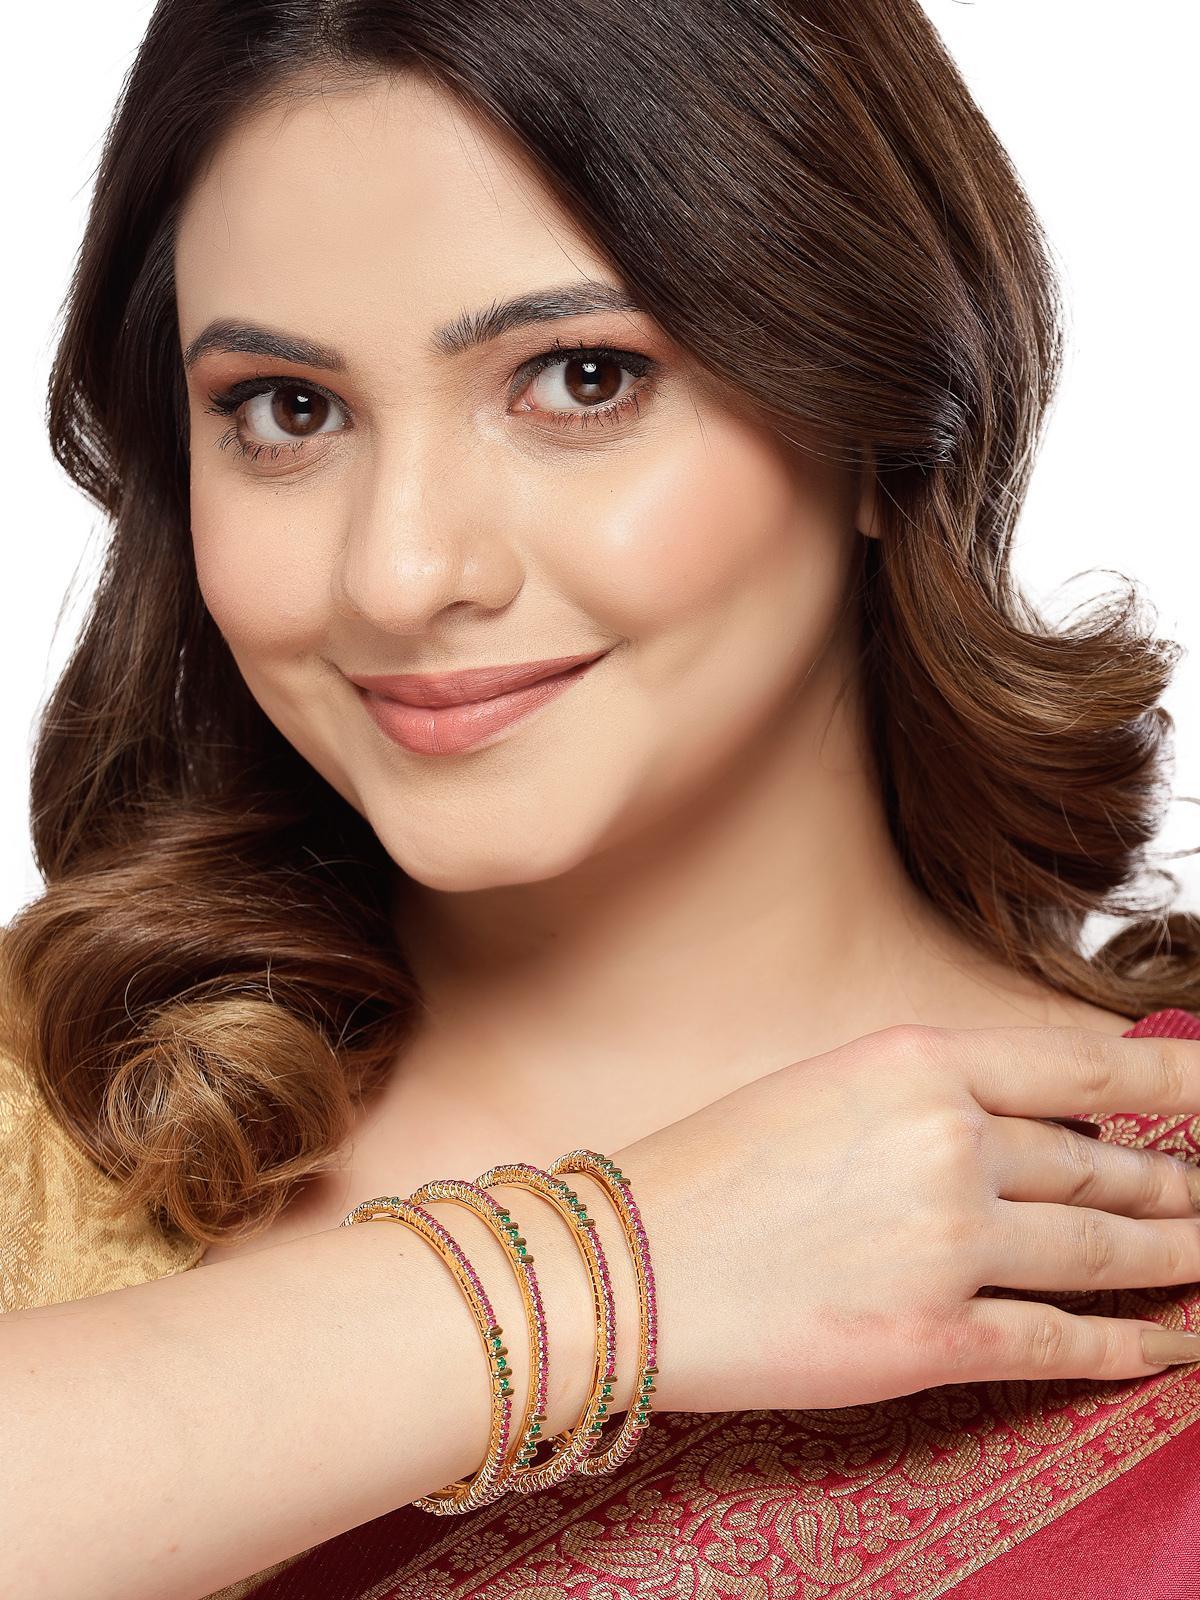
Sukkhi Bewitching Stylish Gold Plated Red And Green Thin Bracelet Bangle Set Jewellery for Women & Girls | Set of 4 Latest Design | Birthday Anniversary Gift for Women|B105872_2.6
Type: Bracelets & Bangles
Brand: Sukkhi
Price: Rs. 1121
 Adorn yourself with the Sukkhi Bewitching Stylish Gold Plated Thin Bracelet Bangle Set for Women & Girls. This set of four combines bewitching charm with a stylish blend of red and green, featuring the latest design trends in a slender profile. The gold-plated finish adds a touch of sophistication to any ensemble. Sized at 2.4, 2.6 and 2.8, these thin bracelets make for a perfect birthday or anniversary gift, celebrating contemporary style and cultural richness for the special women in your life with a set that's both stylish and versatile.Disclaimer:There may be slight variation in shade and colour due to photographic effects and monitor settings
Included: 4 Bangles